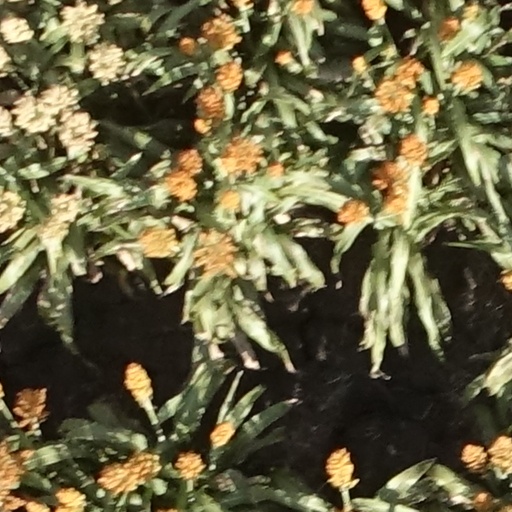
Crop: sorghum